Gordon Redding

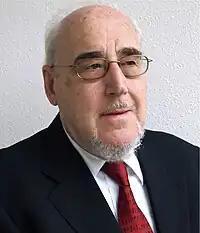
Stanley Gordon Redding

Gordon Redding (30 May 1937 – 17 Feb 2024), was a British professor, academic, author, editor, and consultant. He was a specialist on China and the regional ethnic Chinese, and also worked on the comparison of different systems of capitalism, and on the role of education in societal development. His core interest was in the role of culture in the shaping of societal progress. He has published 15 books and 150 articles related to these subjects. He held a number of professorships, and worked as a Senior Fellow of the HEAD Foundation (Human Capital and Education for Asian Development), based in Singapore. This is a non-profit foundation which he was invited by regional philanthropists to establish in 2010, and initially directed to 2014. He also spent 24 years at the University of Hong Kong, where he founded and directed the HKU Business School (now the Faculty of Business and Economics). For seven years from 1997 he was Director of the Euro-Asia Centre at INSEAD in France. He was also for ten years a Director of the Wharton International Forum, working globally in executive education. From 2013 to 2015 he held a Visiting Professorial Fellowship at the UCL Institute of Education.